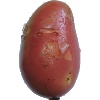
Label: Potato Red Washed 1